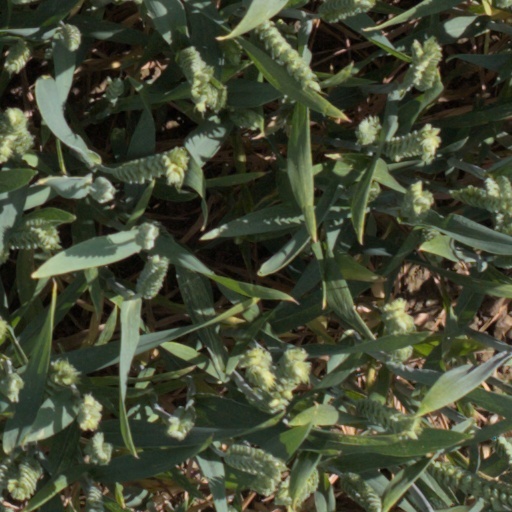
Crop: wheat